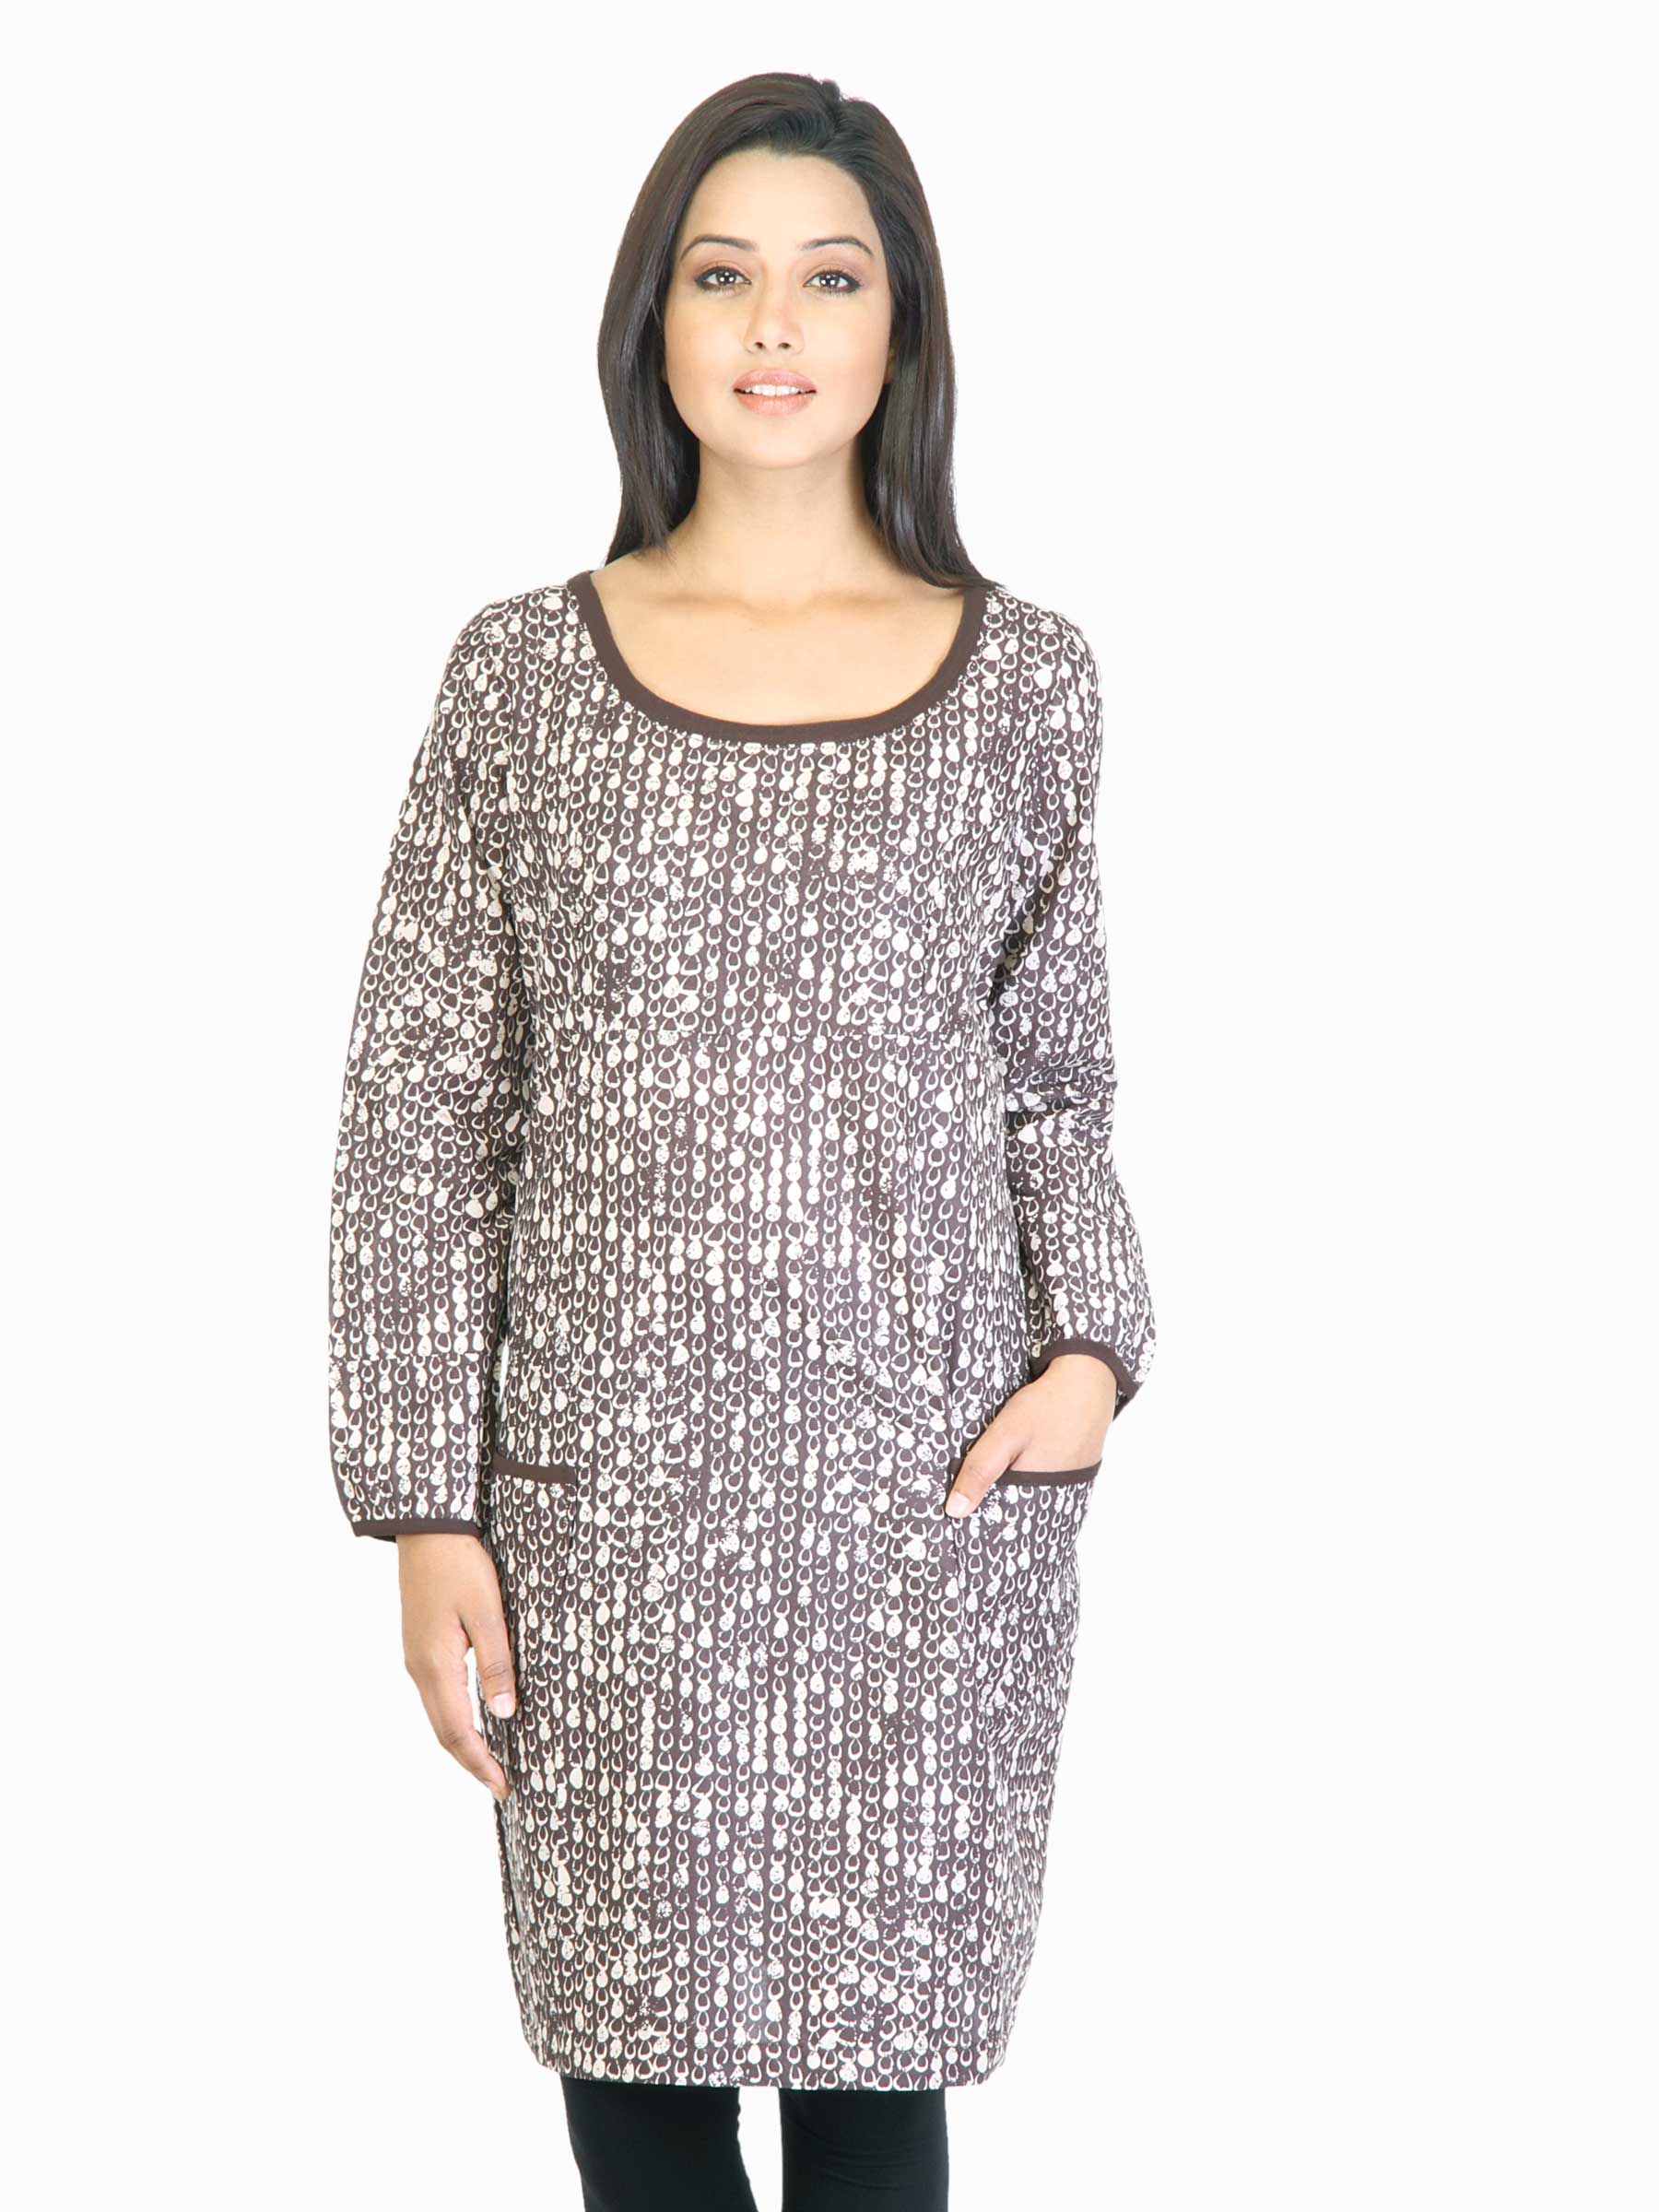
W Women Brown Printed Kurta
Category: Apparel / Topwear / Kurtas
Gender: Women
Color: Brown
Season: Fall 2011
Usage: Ethnic